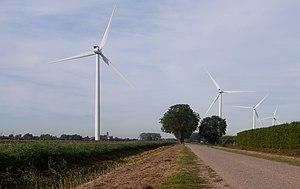
Lienden est un village appartenant à la commune néerlandaise de Buren. Le 1ᵉʳ janvier 2006, le village comptait 6 230 habitants.